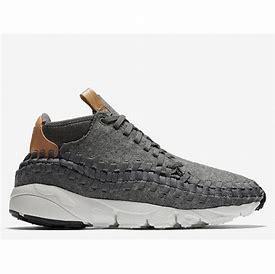
Brand: Nike
Model: Air Footscape Woven Chukka